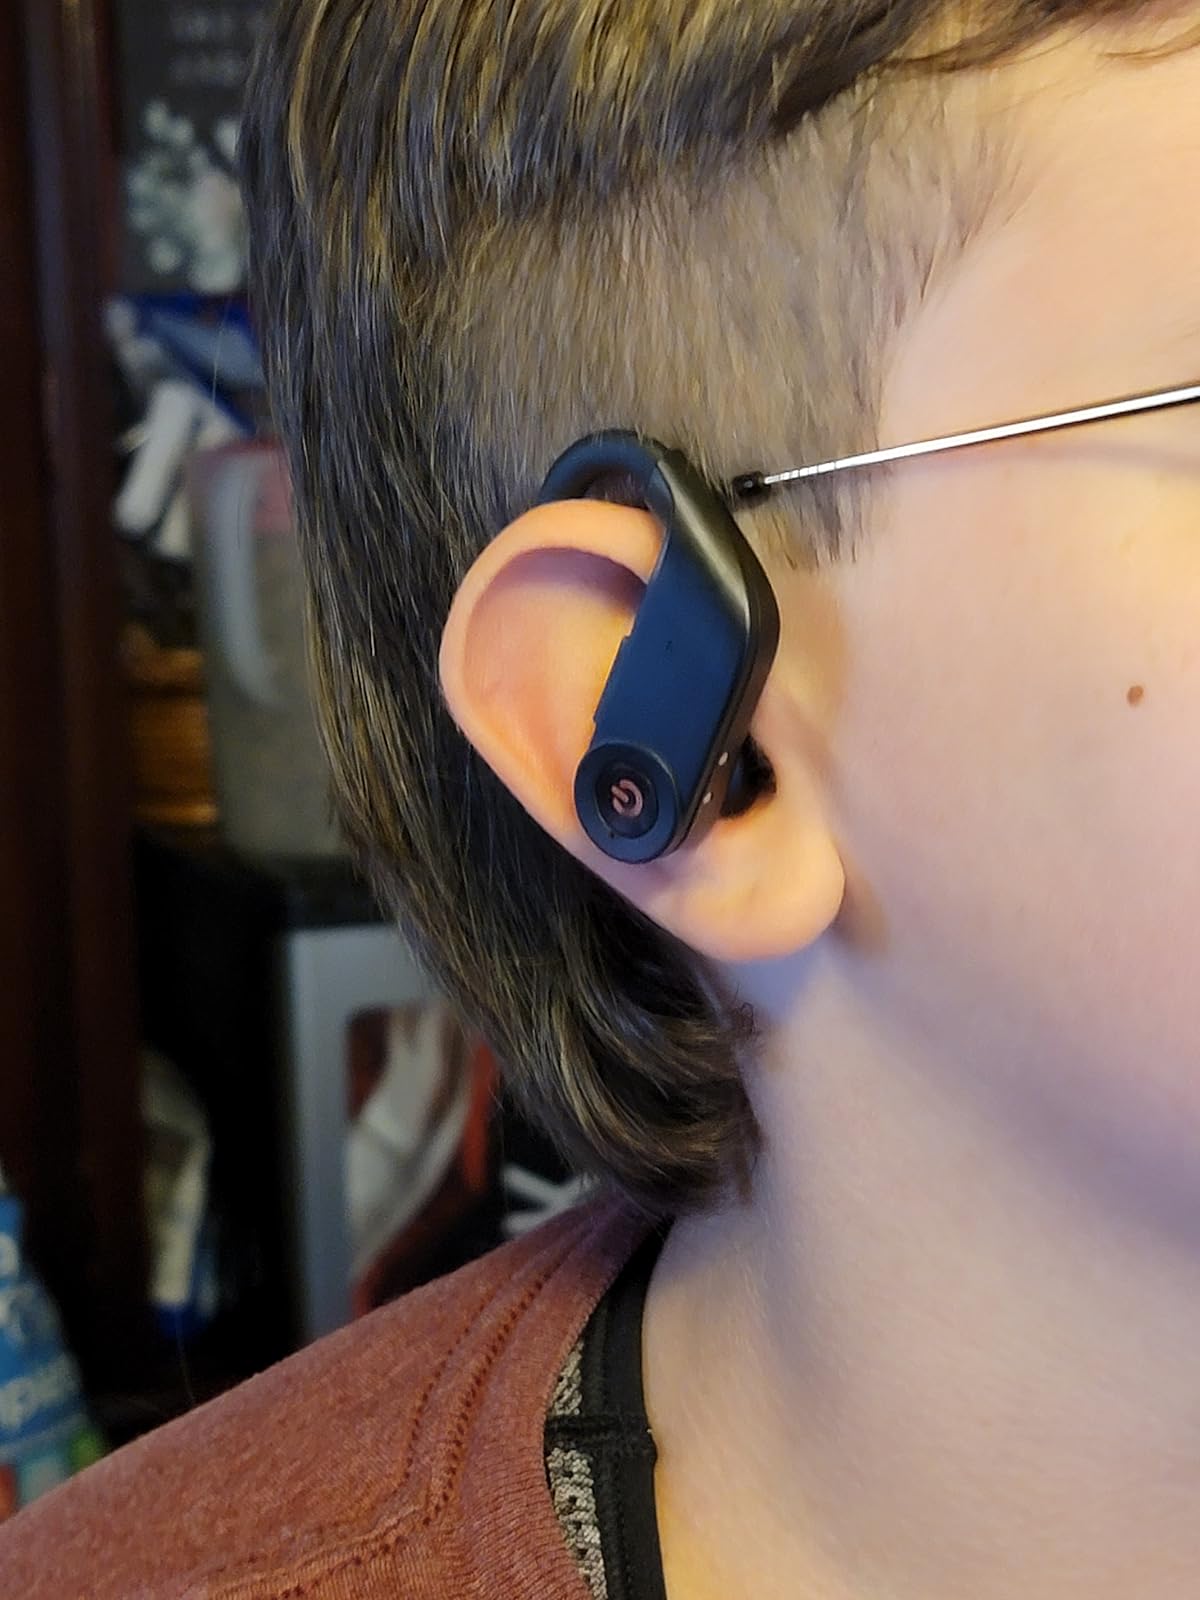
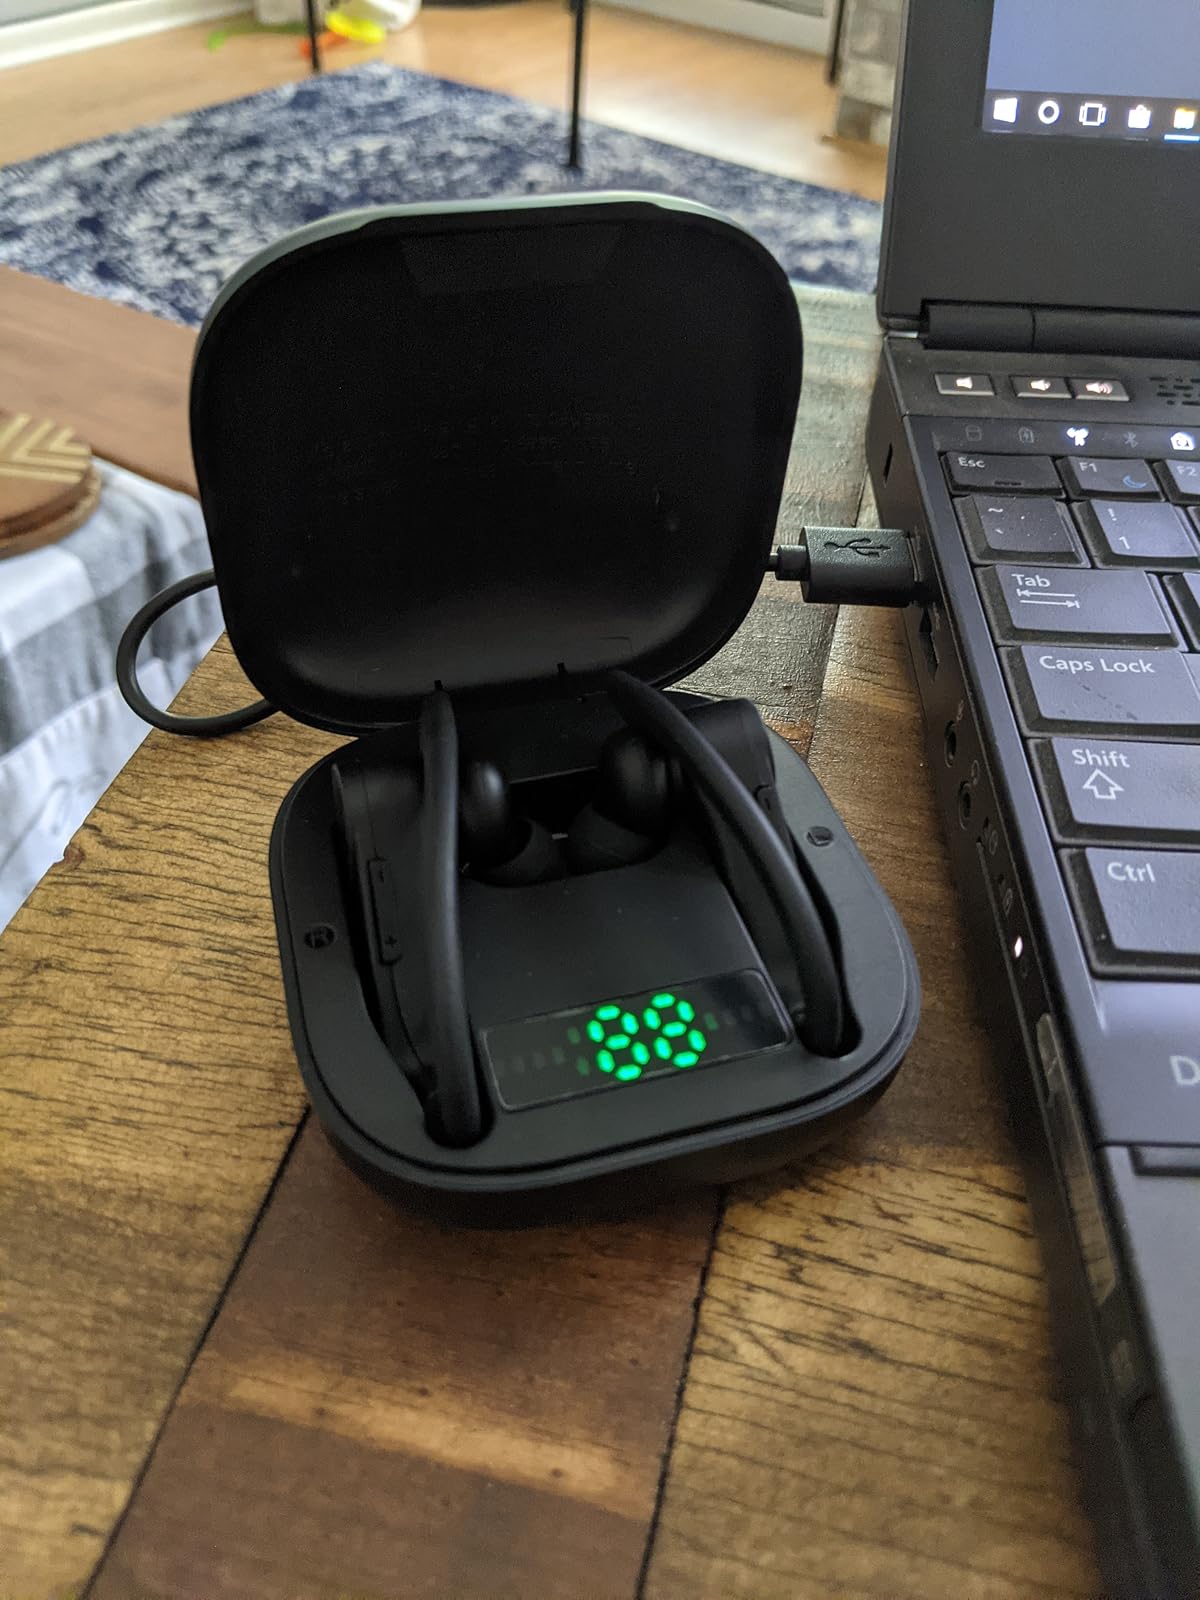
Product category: earbuds
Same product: yes